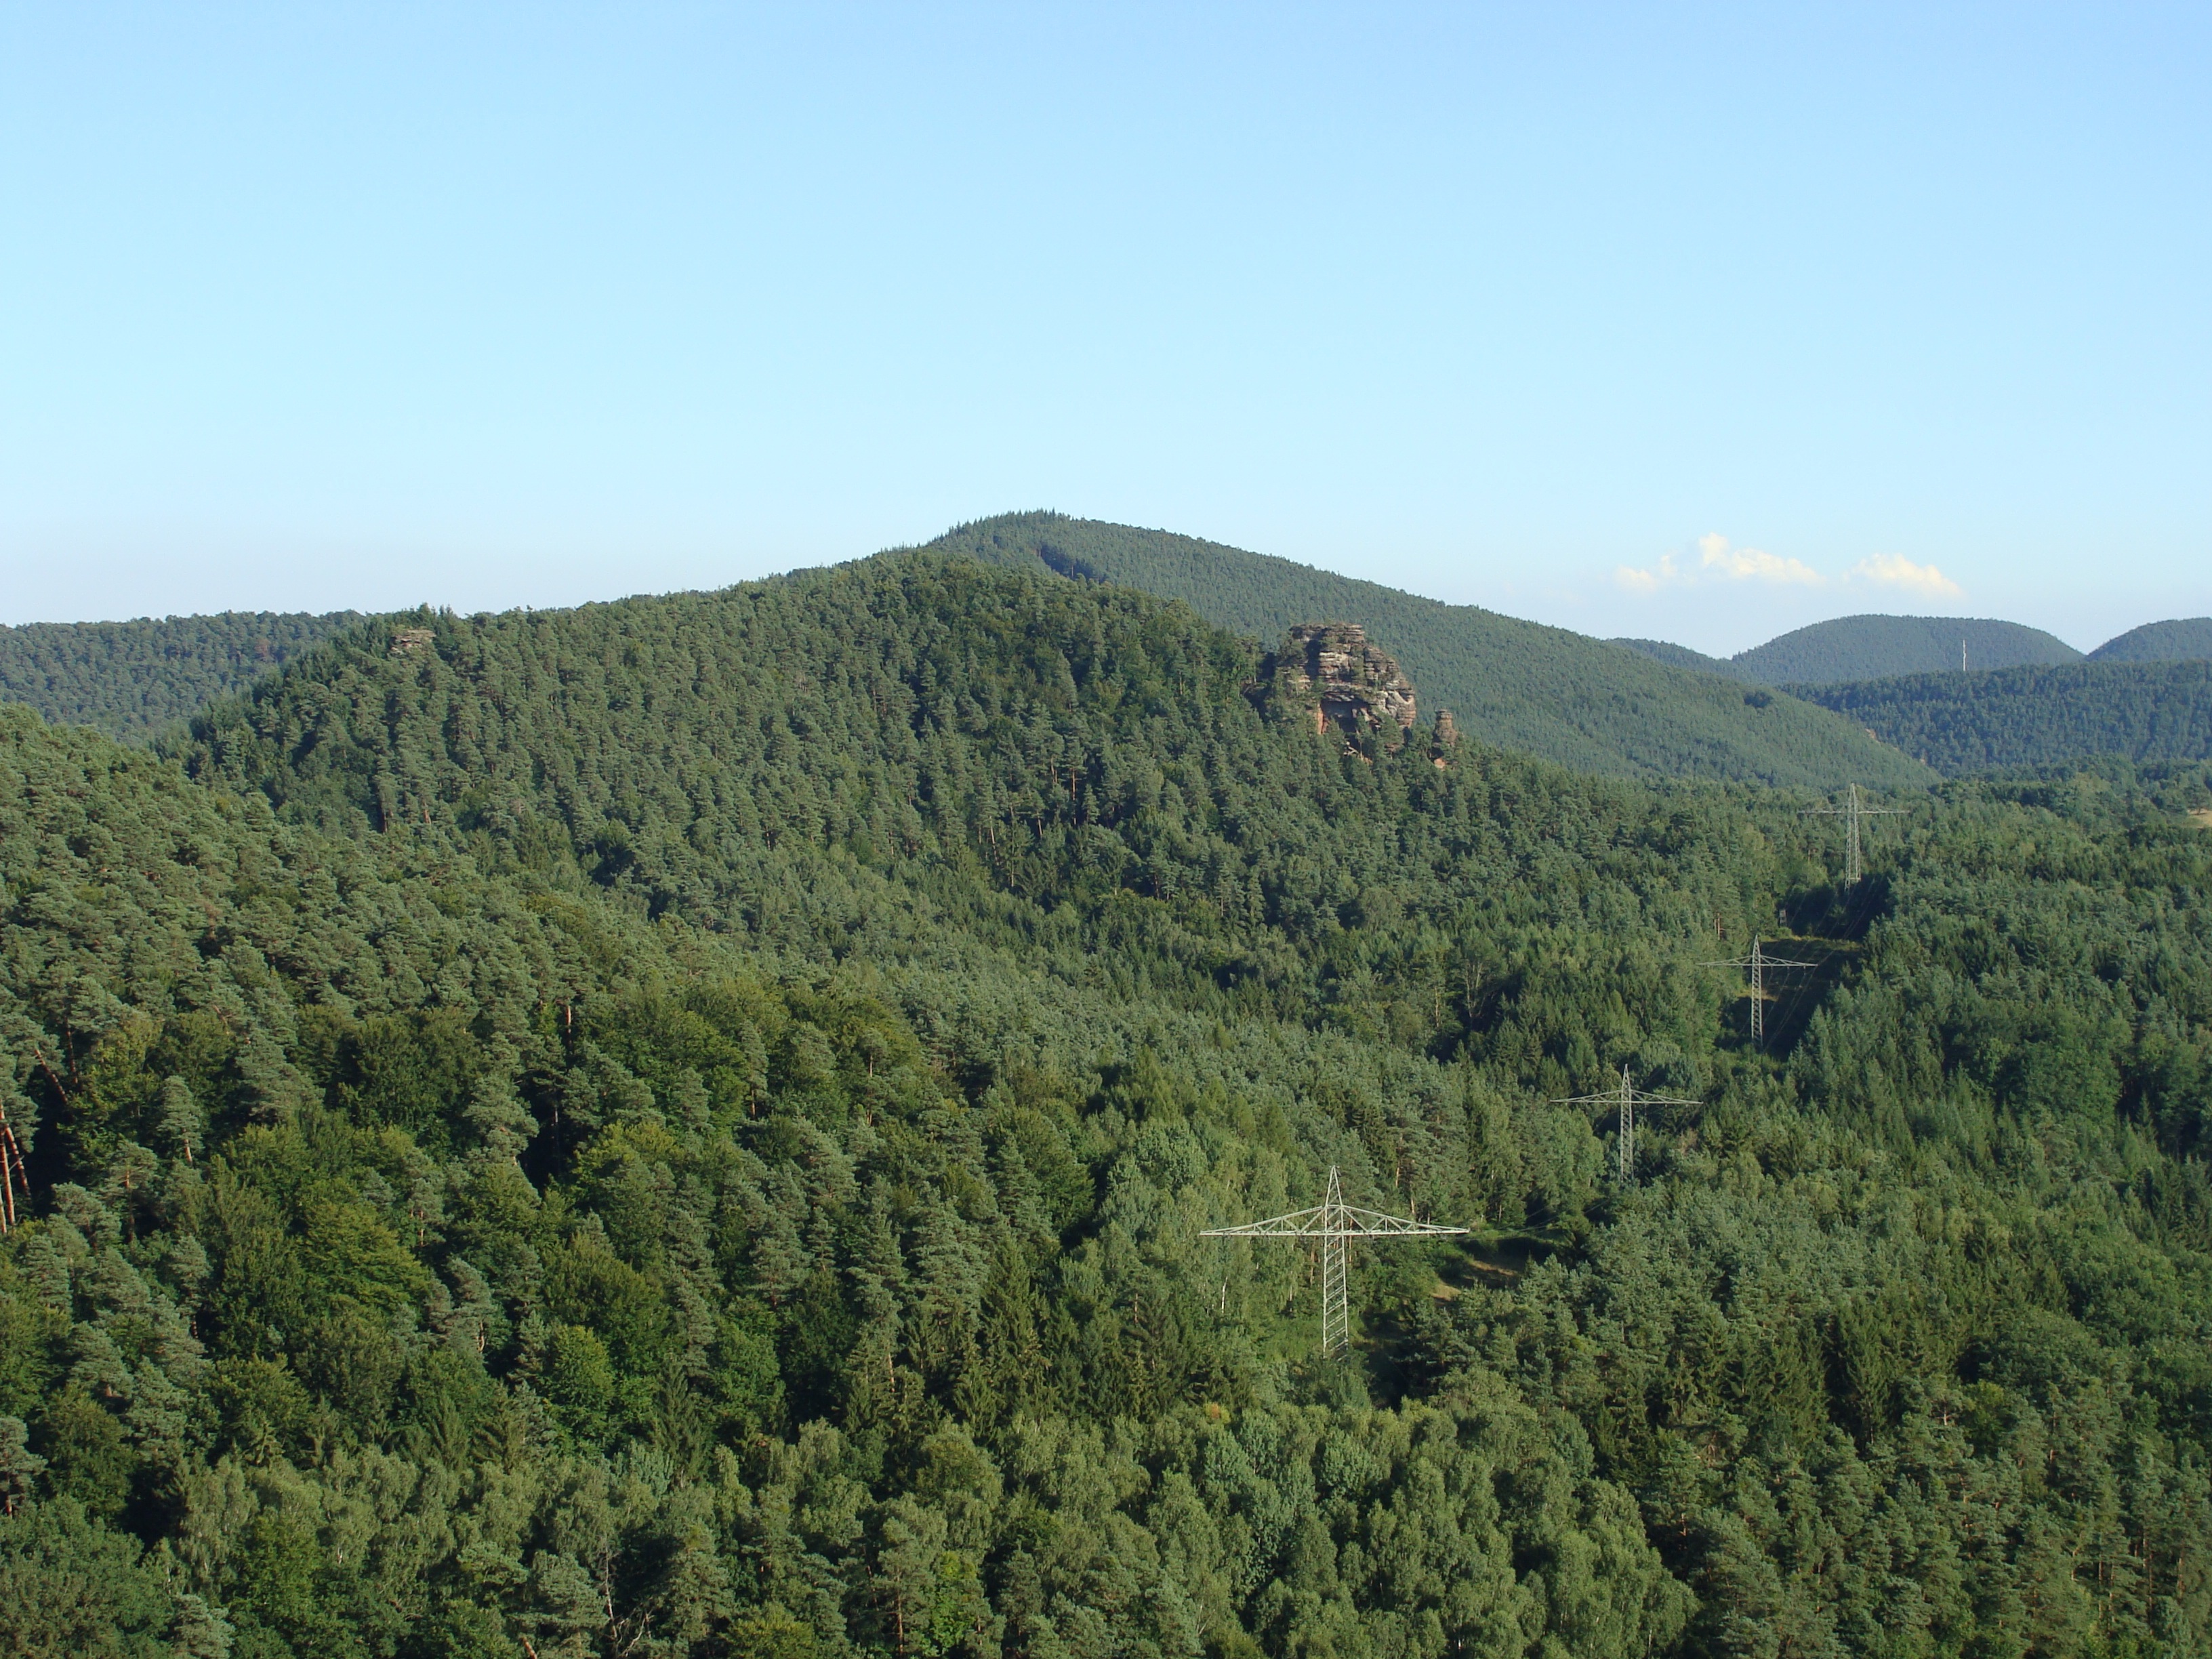
tree, nature, forest, wilderness, mountain, meadow, hill, view, mountain range, ridge, trees, vegetation, plateau, fell, habitat, ecosystem, palatinate forest, biome, natural environment, geographical feature, mountainous landforms, temperate broadleaf and mixed forest, temperate coniferous forest, kleiner rauhberg